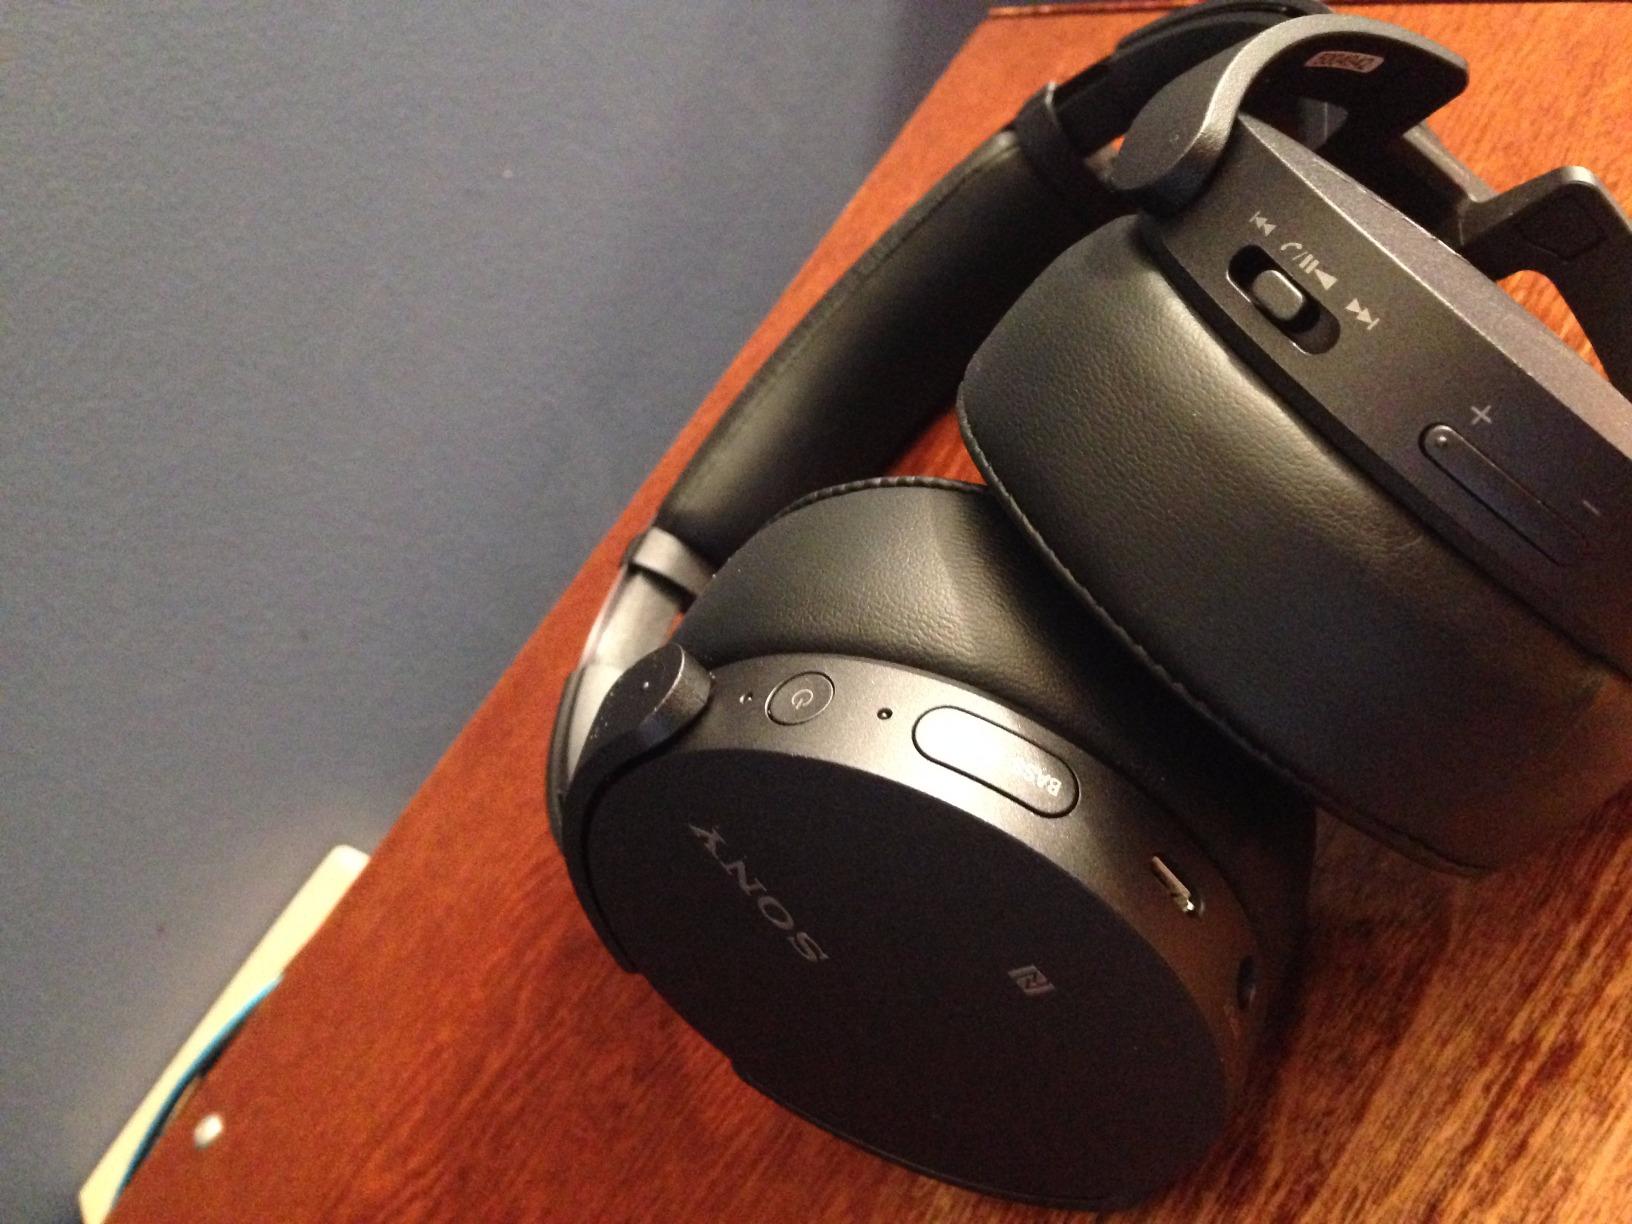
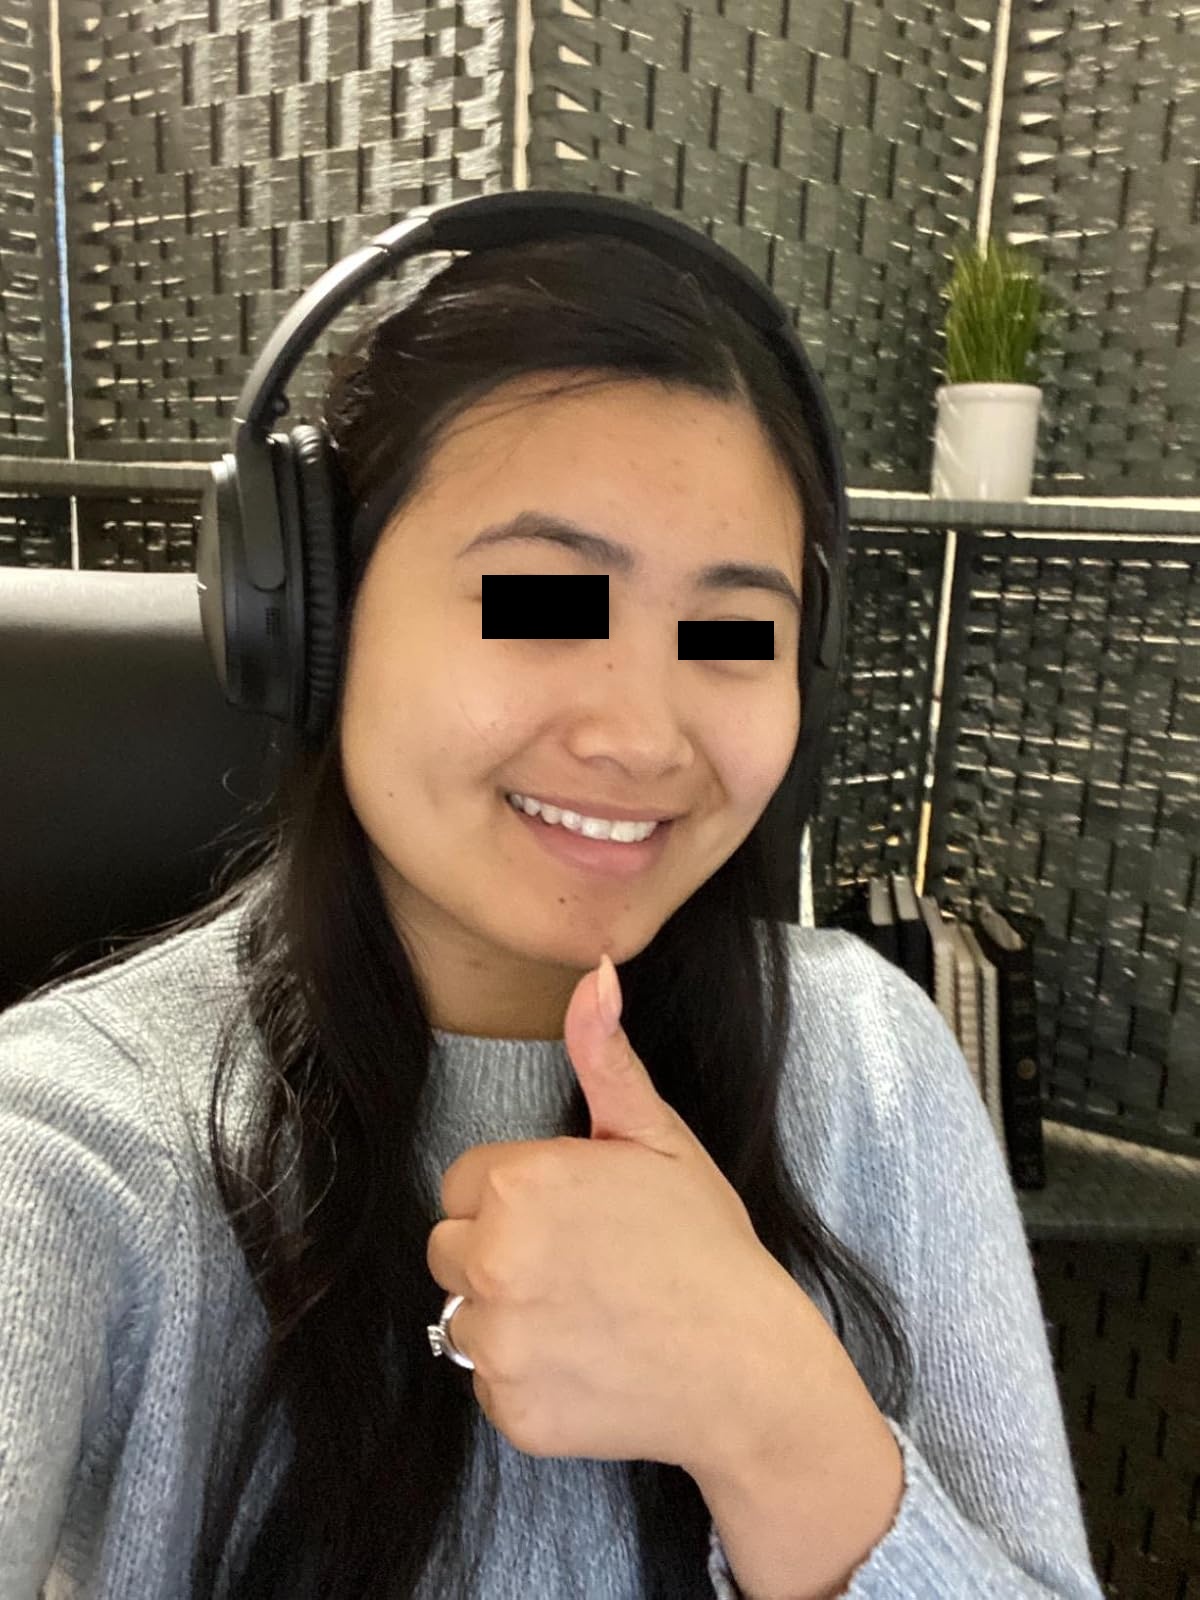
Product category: headphones
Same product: no